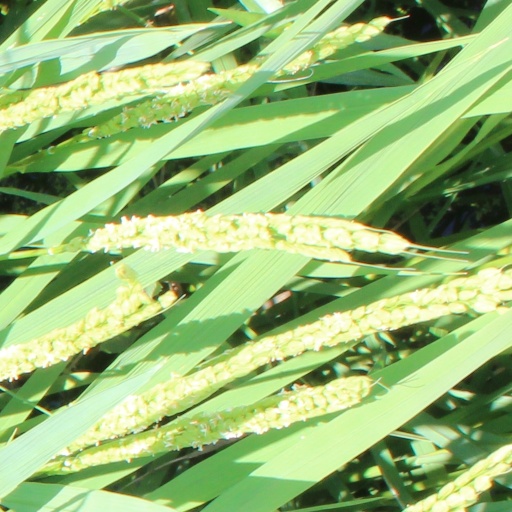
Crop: rice